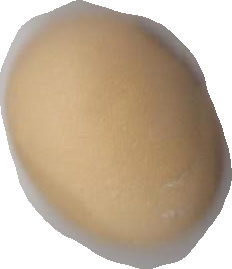
Variety: Anjasmoro